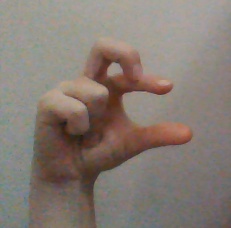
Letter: thal